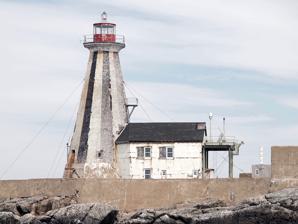
Building: Gannet Rock Lighthouse
Country: Unknown
Year built: 1831
Lighthouse Gannet Rock Lighthouse Gannet Rock lighthouse and attached lightkeeper's residence in 2016 Location 8 miles (13 km) south of Grand Manan New Brunswick Coordinates 44°30′37.1″N 66°46′52.9″W / 44.510306°N 66.781361°W / 44.510306; -66.781361 Tower Constructed 1831 Foundation stone and concrete base Construction timber sheathed with wood shingles tower Automated 1996 Height 22.9 metres (75 ft) Shape octagonal tower Markings black and white vertical stripes tower, red lantern Power source solar power Operator Canadian Coast Guard Heritage Recognized Heritage Federal Building : Light tower (1991) Lightkeeper's residence (2000) Fog signal Horn: blast 2 seconds; silence 3s. blast 2 s; silence 3s. blast 2s. silence 48s. Racon G (– –) Light First lit 1831 Focal height 28.2 metres (93 ft) Lens second order Fresnel lens Range 19 nautical miles (35 km; 22 mi) Characteristic Fl W 5s. The Gannet Rock Lighthouse is a Canadian lighthouse located on a rocky islet 8 miles (13 km) south of Grand Manan in the Bay of Fundy . It was first lit in 1831 and was staffed until 1996. It was solarized in 2002 and remains operational in 2023. It was declared "surplus to requirements" by the Canadian Coast Guard in 2010 and is no longer being maintained. Gannet Rock in the 19th century In 1824 the Legislative Assembly of New Brunswick passed a bill requiring that a lighthouse be built south of Grand Manan. Dangerous shoals in the area were a hazard to ships entering the Bay of Fundy en route to the port of Saint John, New Brunswick . The Commissioners of Lighthouses  determined that Gannet Rock would be the best location for the lighthouse, for which £1000 had been allocated. The rock islet 8 miles (13 km) south of Grand Manan is 40 feet (12 m) high and approximately 300 feet (91 m) long at high tide. The lighthouse was built in 1831 and the light was first lit in December of that year. The six-story tapered octagonal lighthouse tower was  built of hand-hewn timber. The exterior was shingled and painted with vertical black and white stripes. The original tower was 41.5 feet (12.6 m) tall. The light was originally flashing red but the lantern glass was changed in 1843 to make the light white and thus more visible. The signal consisted of 11 seconds of white light alternating with 9 seconds of darkness. A mixture of whale oil and turpentine, along with other flammable substances, was burned in the lamp. As well as the lighthouse tower, a dwelling for the lighthouse keeper was constructed in 1831. The cost of building both structures was £630. The house was rebuilt in 1884 and again in 1887. In 1845 a 12 feet (3.7 m) tall granite retaining wall was built to safeguard the structure. Other improvements, both made in 1840, were the provision of a signal gun and the digging of a chute in the rock to allow the lighthouse keeper to lower and raise his boat. Infrastructure changes in the 20th century In 1905 a further 12 feet (3.7 m) tall concrete wall was added to tower's base and its height was increased to seven storeys. A new lantern was built to house a second-order Fresnel lens . Pressurized petroleum vapour was burned in the lamp, producing a light with an intensity of 85,000 candlepower , reputedly second only to that of the Eddystone Lighthouse . In 1907 the light station acquired a diaphone foghorn, which was housed in a newly constructed fog alarm building. In 1906 a new keeper's residence was built of brick, and in 1931 this was in turn replaced by a 2 + 1 ⁄ 2 -storey reinforced concrete dwelling attached to the lighthouse tower. It was designed to house two lighthouse keepers and their families. In 1967 the lantern and lens were removed from the tower, which was suspected of being inadequate to support their weight. They were replaced by an aluminum lantern containing a rotating airport beacon . The reassembled Fresnel lens is now housed in the Grand Manan Museum in Grand Harbour. There it is the centrepiece of the Walter B. McLaughlin Marine Gallery , whose name honours Gannet Rock's longest serving (1853–1880) head lighthouse keeper . A cable attached to a Canadian Coast Guard vessel was used to detach the massive iron lantern from the top of the tower. Gannet Rock lighthouse keepers Gannet Rock was staffed from 1831 until 1996, when the last keepers were removed from the then fully automated light station. During the 19th and early 20th centuries resident keepers were accompanied by their families, but by the 1950s teams of keepers worked monthlong shifts on Gannet Rock, alternating with off-duty periods ashore. Gannet Rock in the 21st century In 2002 the light and foghorn, which had been powered by diesel-generated electricity, were solarized.  At that time the Coast Guard planned to "completely restore and maintain the exterior of this historic structure that continues to be an essential aid to navigation in the Bay of Fundy". In early 2003 the Canadian Coast Guard gutted the keeper's house, which had developed interior mold. However, the site continued to deteriorate and by late 2010 the Coast Guard deemed Gannet Rock "no longer safe for maintenance crews to visit". The light and foghorn remain operational and are listed in the "List of lights, buoys, and fog signals" in the Canadian Coast Guard's Notices to Mariners (NOTMAR) . In 2010  the Canadian Parliament passed the Heritage Lighthouse Protection Act (Bill S-215), which allows citizens to petition the government to designate and preserve historically significant lighthouses. The Department of Fisheries and Oceans , which is responsible for the Canadian Coast Guard, then declared all of its 976 active and inactive lighthouses, including Gannet Rock, "surplus to requirements". Surplus lighthouses will not be protected under the act unless a community group agrees to take financial responsibility for restoration and maintenance. This is likely to be beyond the means of the small community of Grand Manan, which has already purchased the Swallowtail Lighthouse on the island and is in the process of restoring it at a cost of "hundreds of thousands of dollars". In 2014 the Gannet Rock lighthouse, along with other federally owned lighthouses, was named to Heritage Canada The National Trust 's list of "Top ten endangered places" in Canada. Heritage designation Parks Canada has designated both the lighthouse tower and the lightkeeper's residence Recognized Heritage Federal Buildings . The tower was recognized in 1991 as being "one of the best examples of a structure associated with the provision of navigational aids for international and commercial traffic", "the most isolated light station on the Fundy coast", and "the second-oldest wooden tower within Canada". The residence was recognized in 2000 for "its historical associations, and its architectural and environmental value". See also List of lighthouses in New Brunswick List of lighthouses in Canada References